Martha Ripley

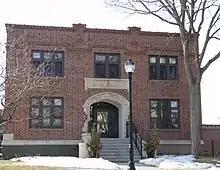
Maternity Hospital in 2008

With some difficulty, Ripley established a medical practice in Minneapolis and became a successful obstetrician. She received her license to practice in 1883, making her one of the first two dozen licensed women doctors in the state. The same year, Ripley was elected president of the Minnesota Woman Suffrage Association and through her considerable connections, brought the national convention of the American Woman Suffrage Association to Minneapolis in 1885. At one point, Ripley went so far as to personally petition the state senate for the right to vote.